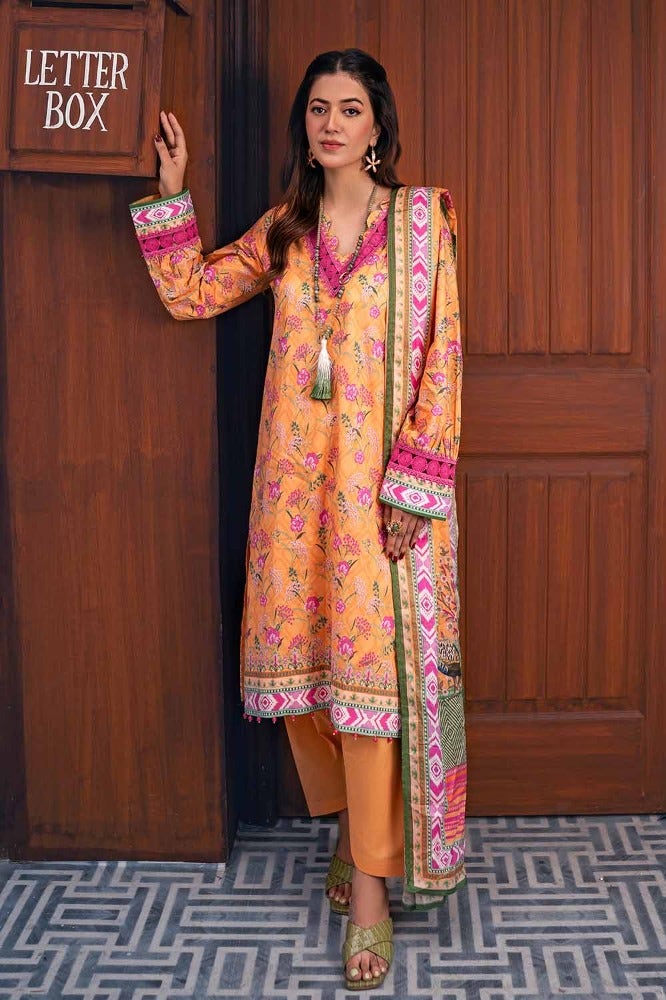
orange multi embroidered salwar suit